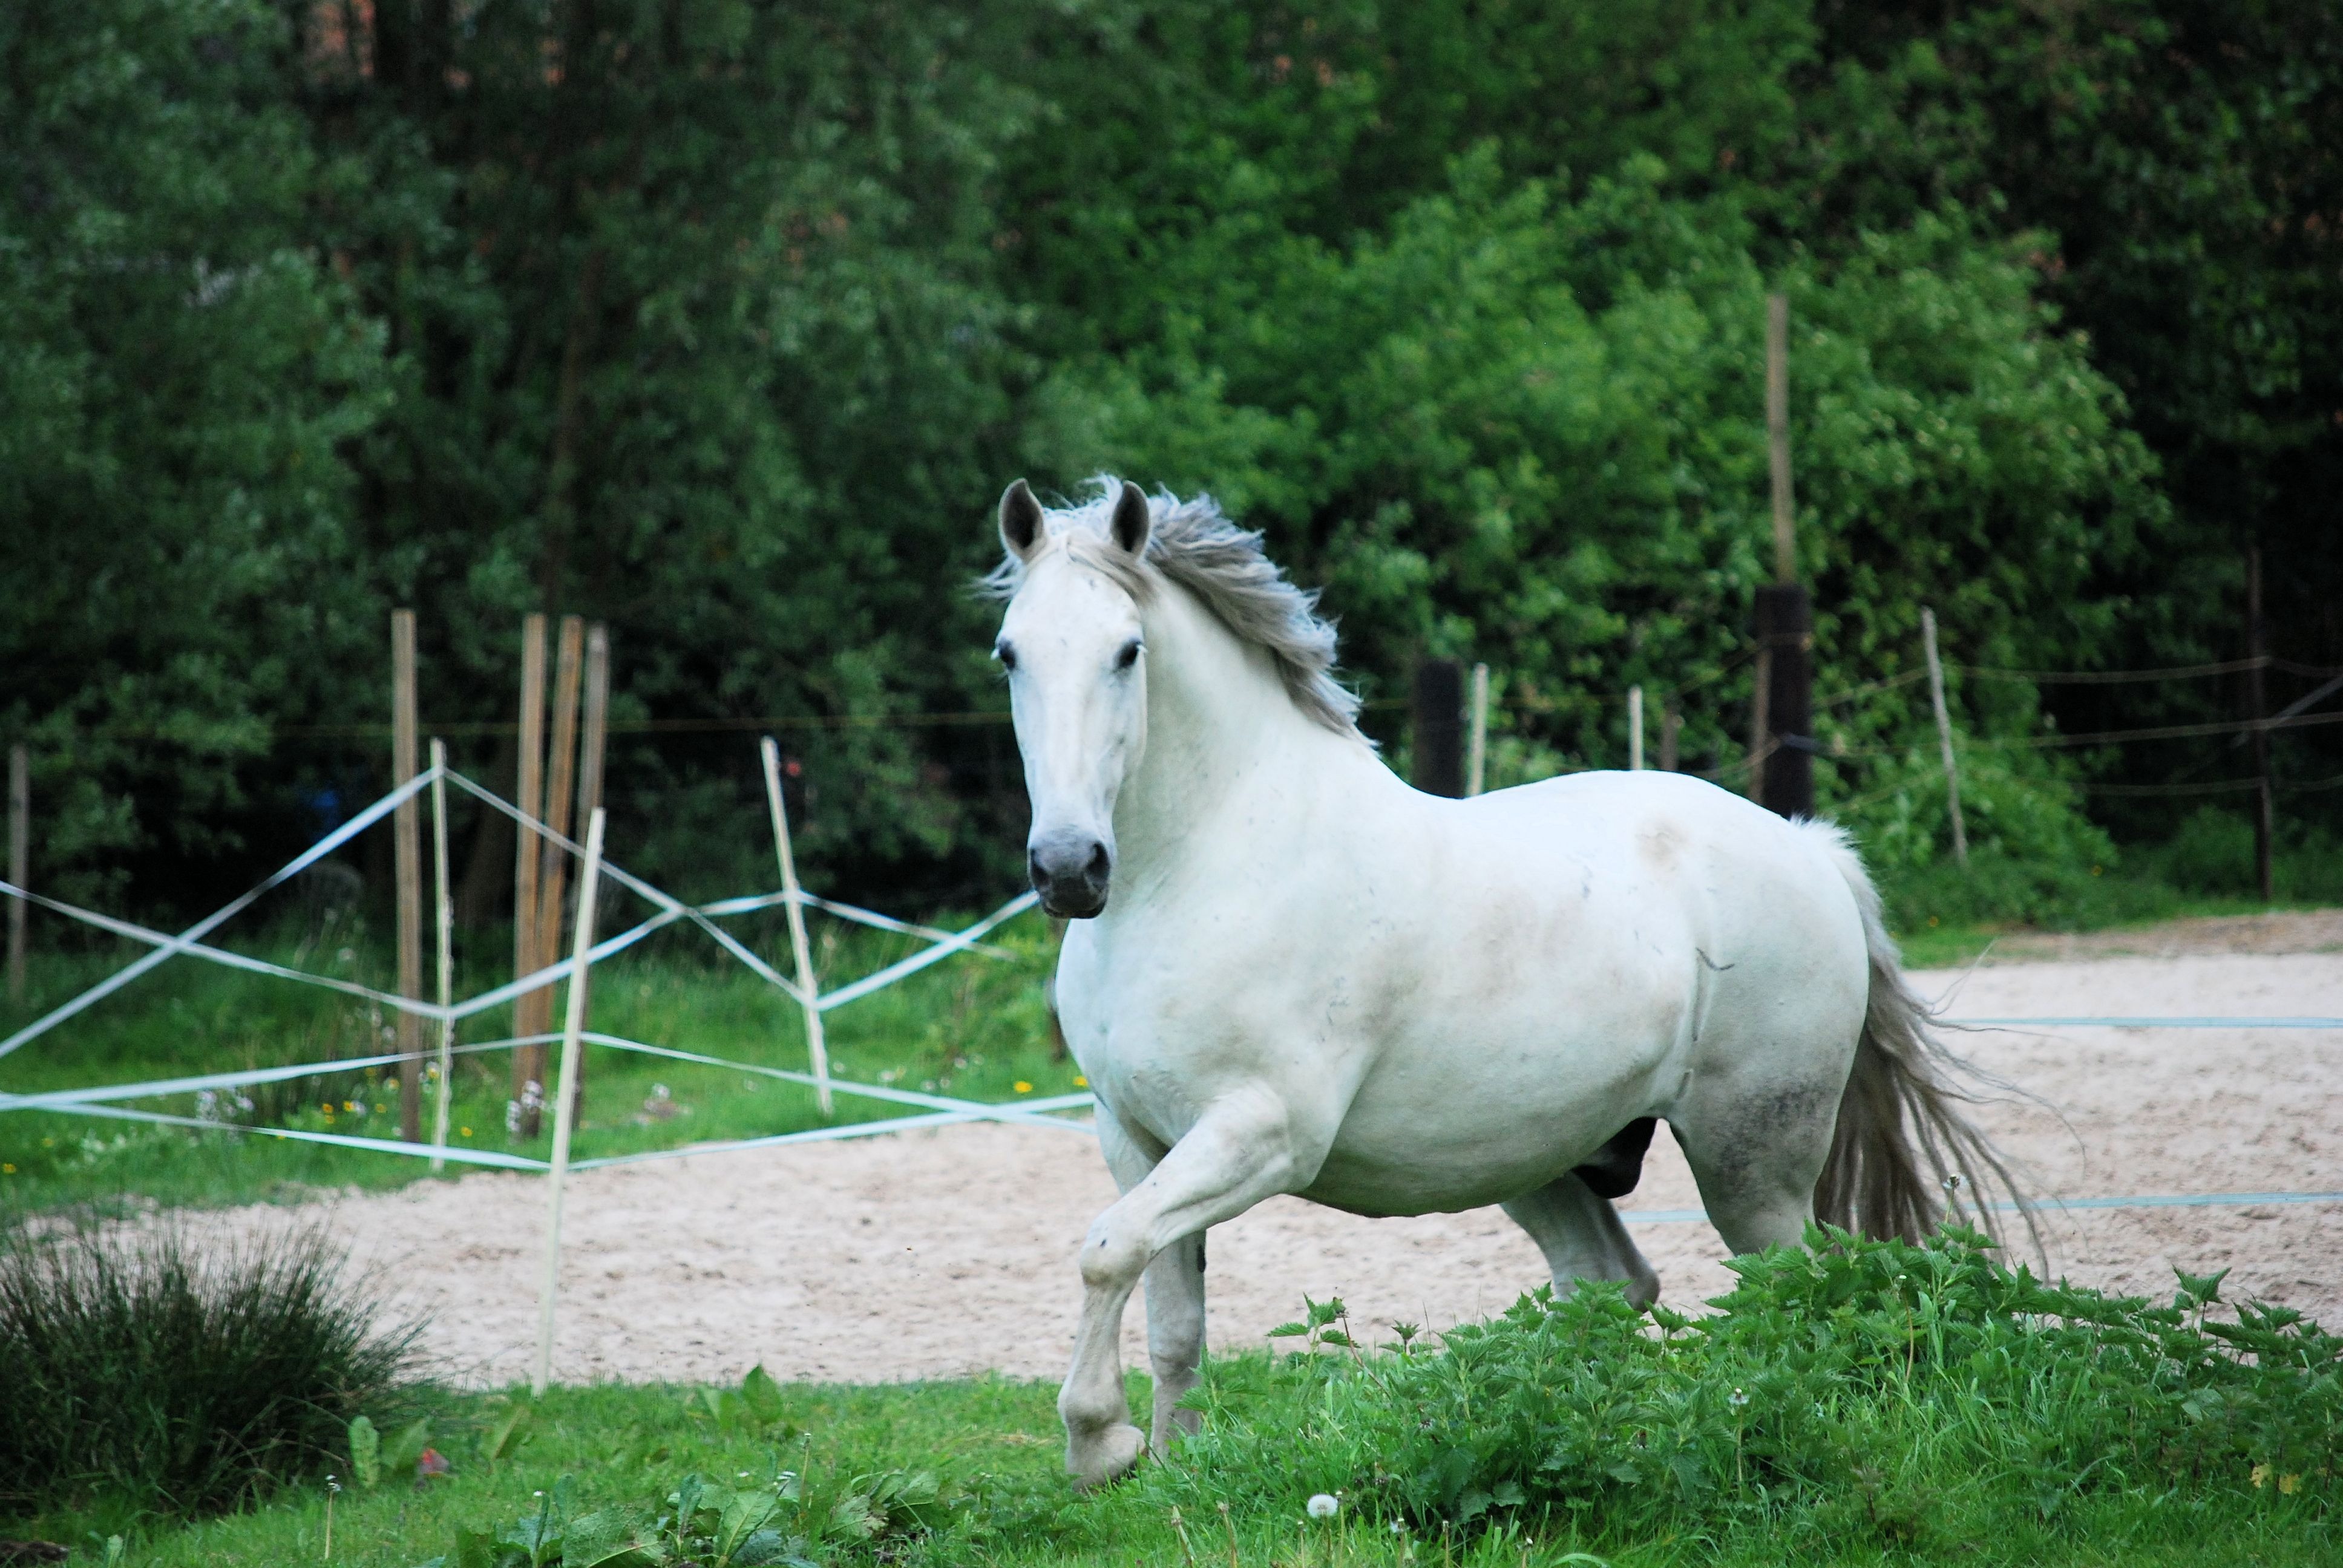
white, pasture, grazing, horse, mammal, stallion, mane, mare, beautiful, sublime, powerful, pride, graceful, horse like mammal, mustang horse, criollo